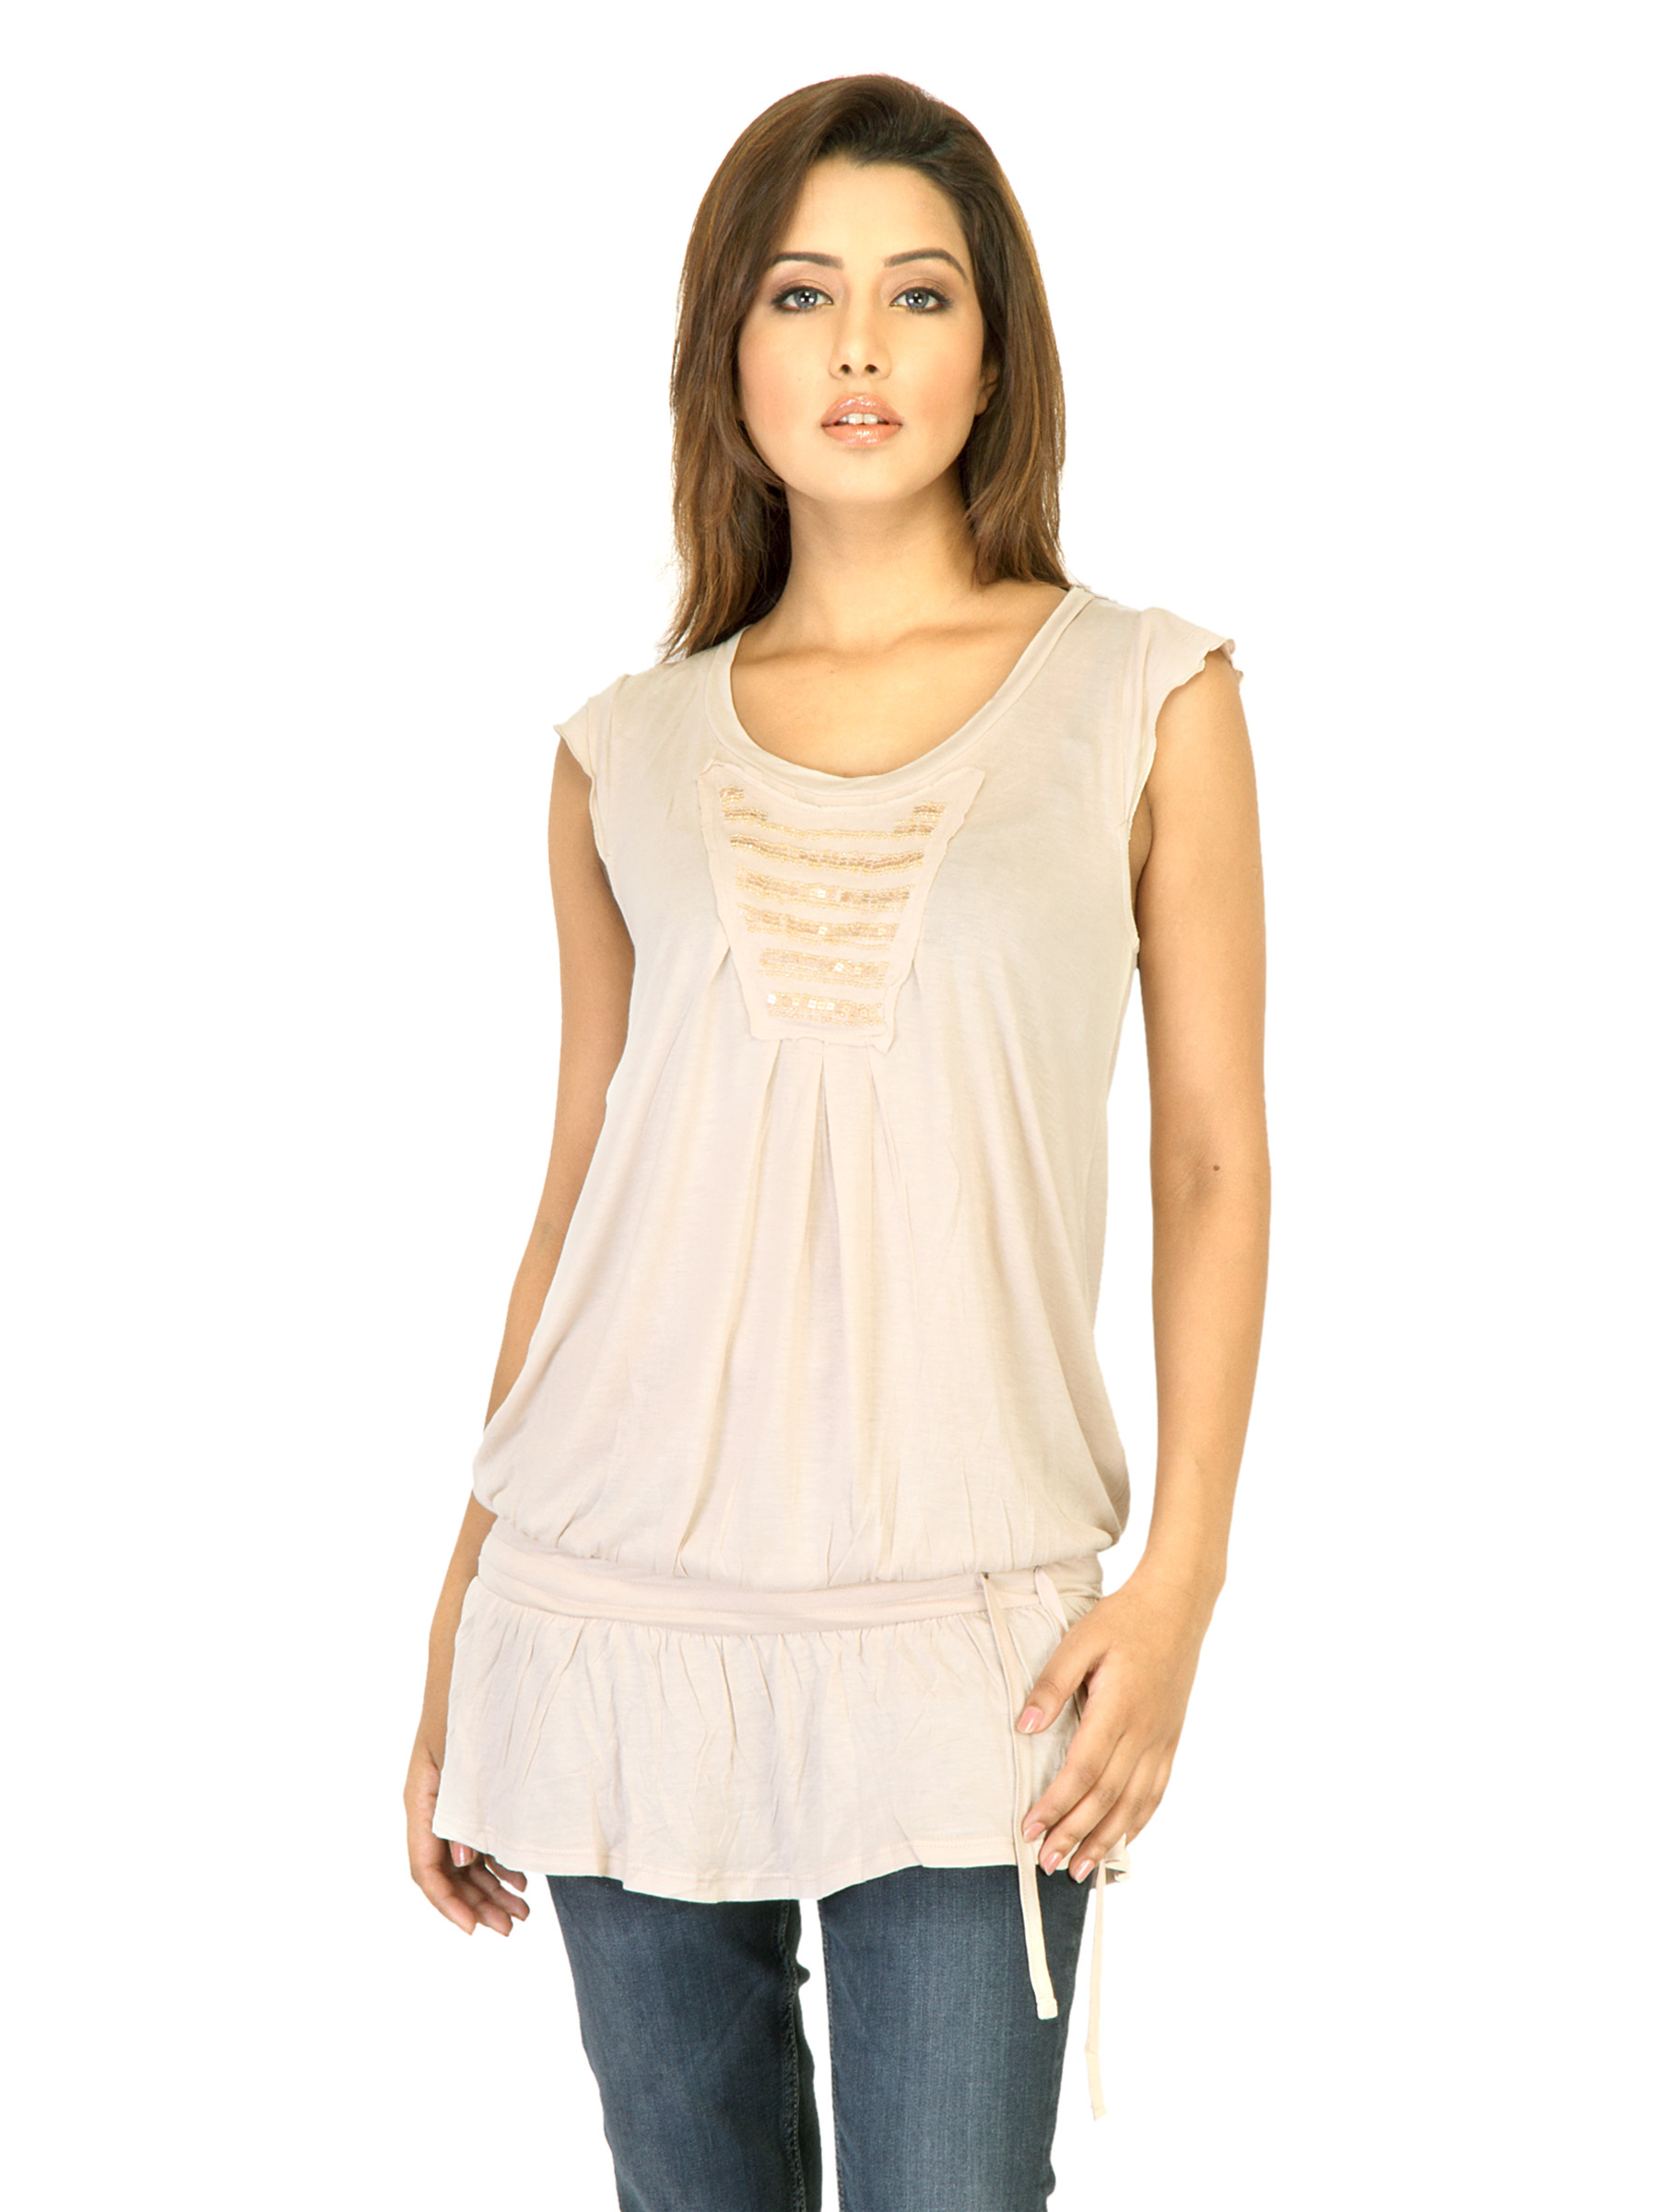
Flying Machine Women Solid Cream Tops
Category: Apparel / Topwear / Tshirts
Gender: Women
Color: Cream
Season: Fall 2011
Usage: Casual